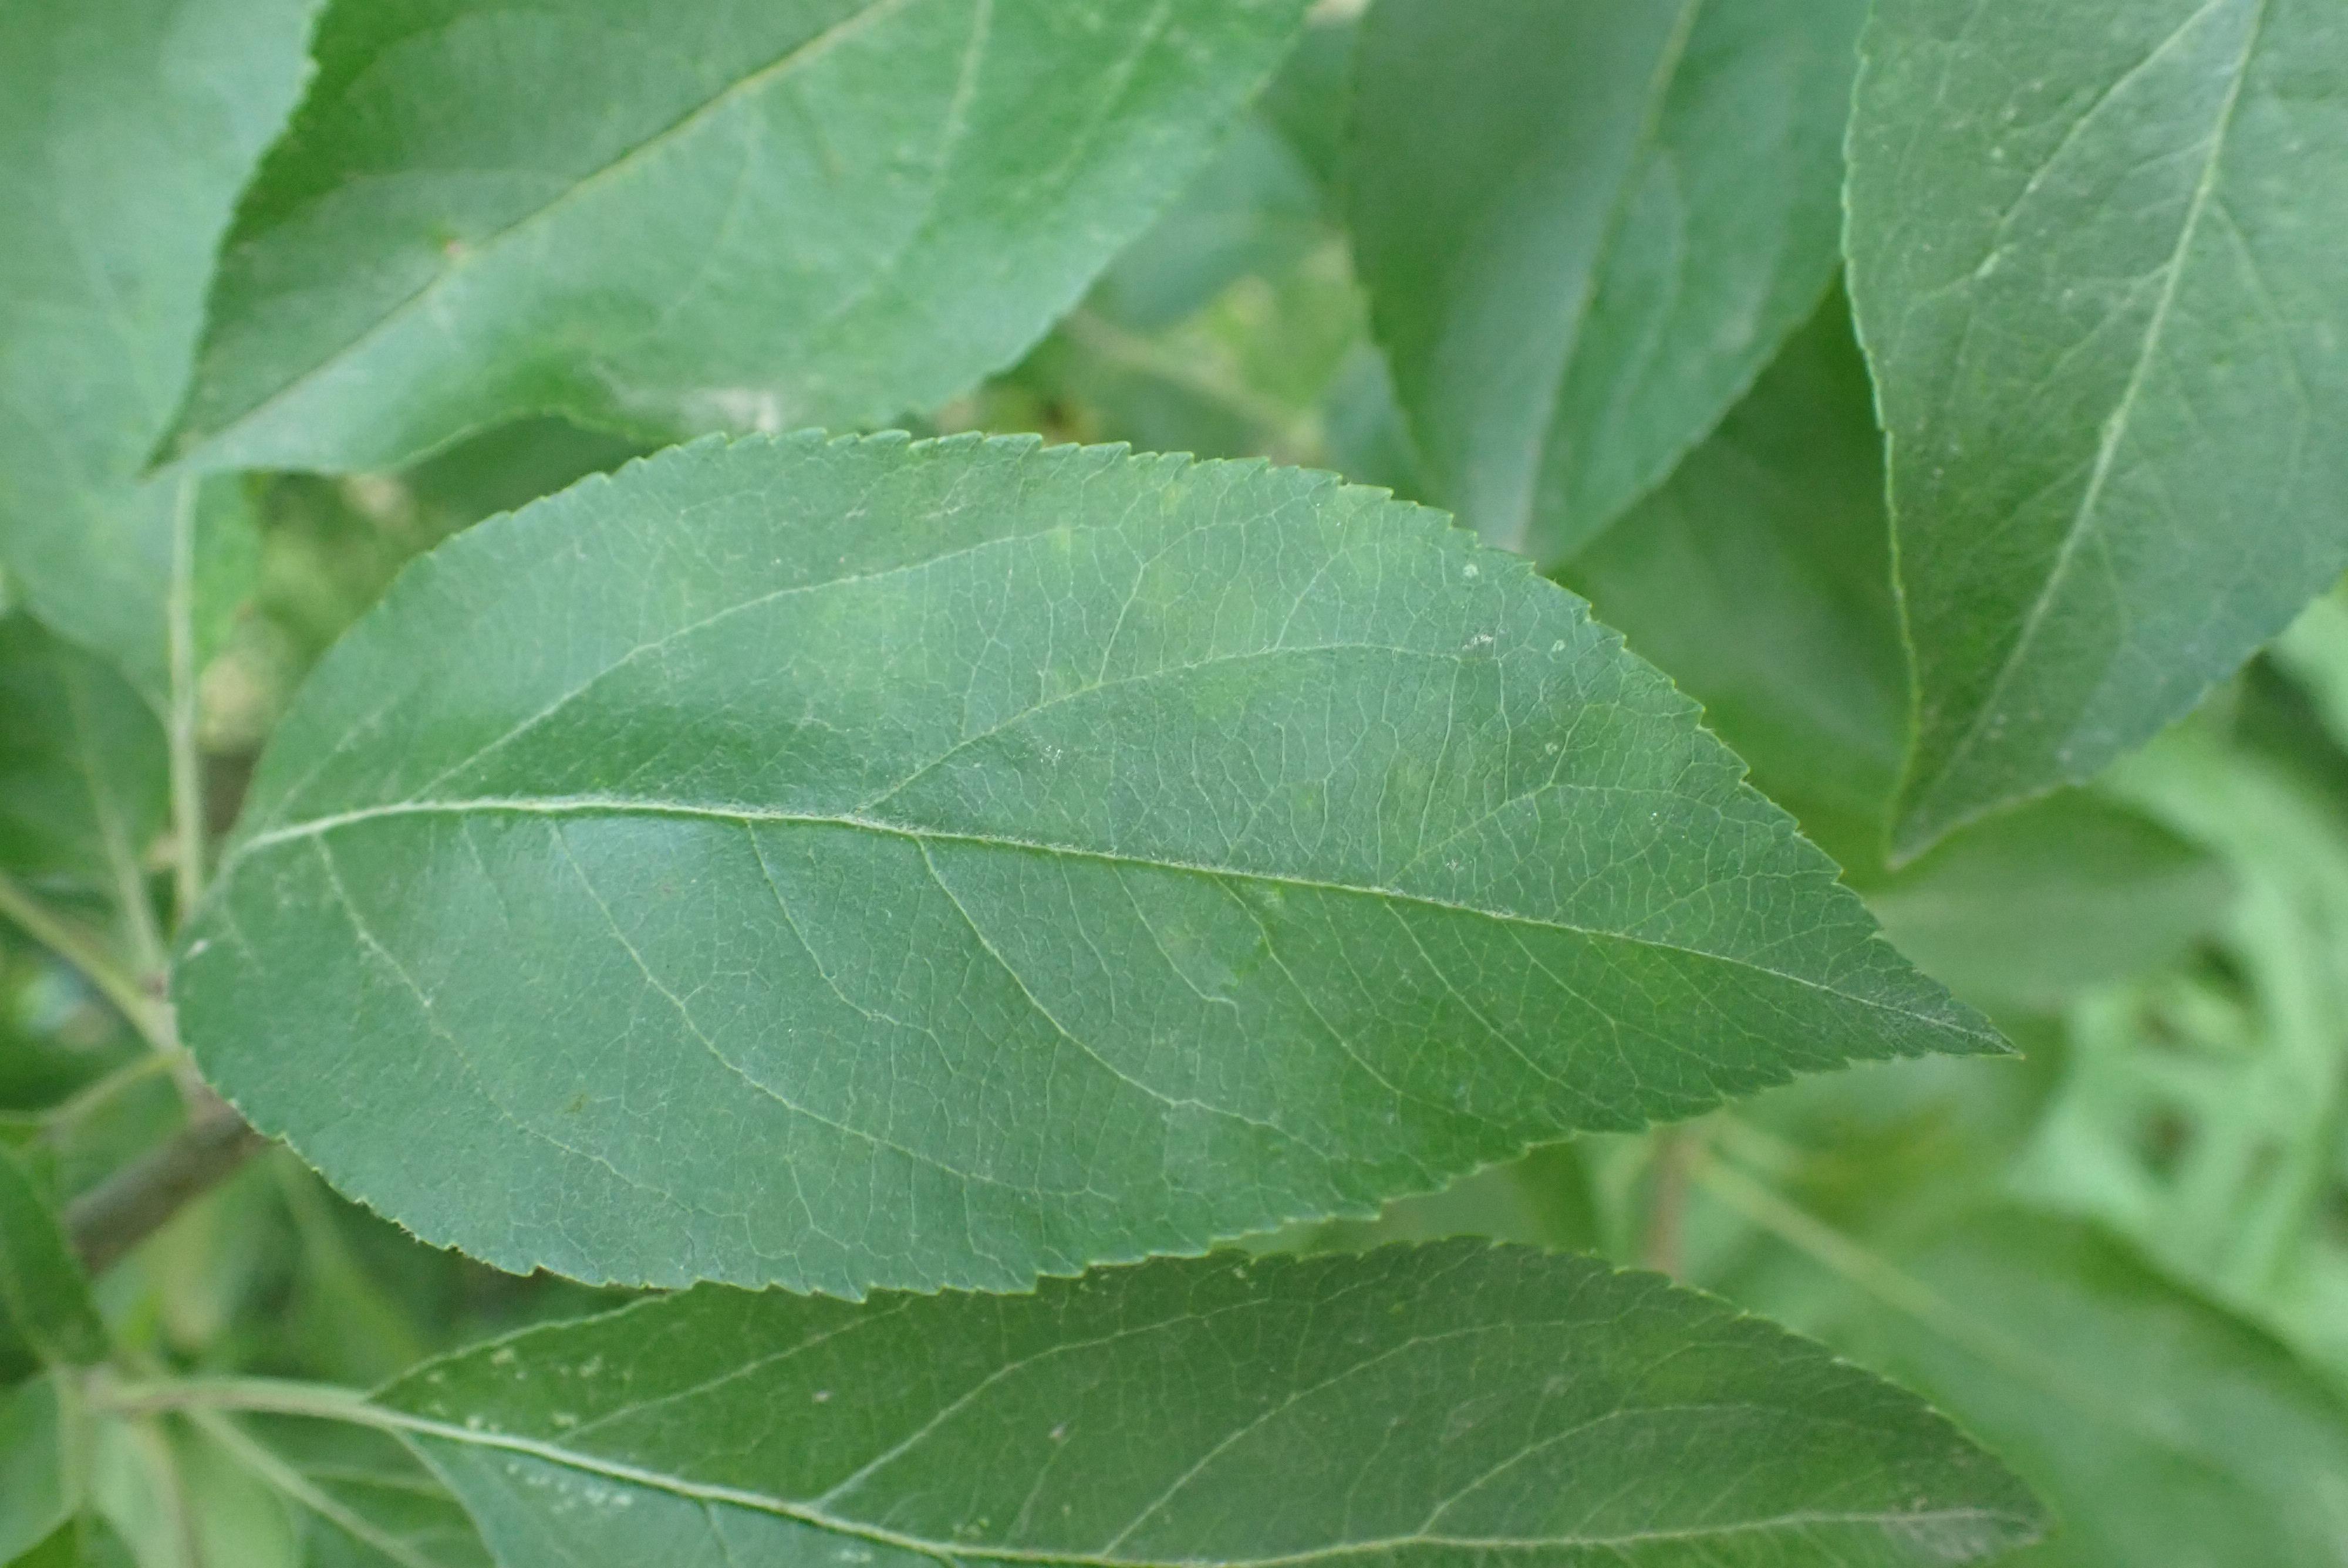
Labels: healthy